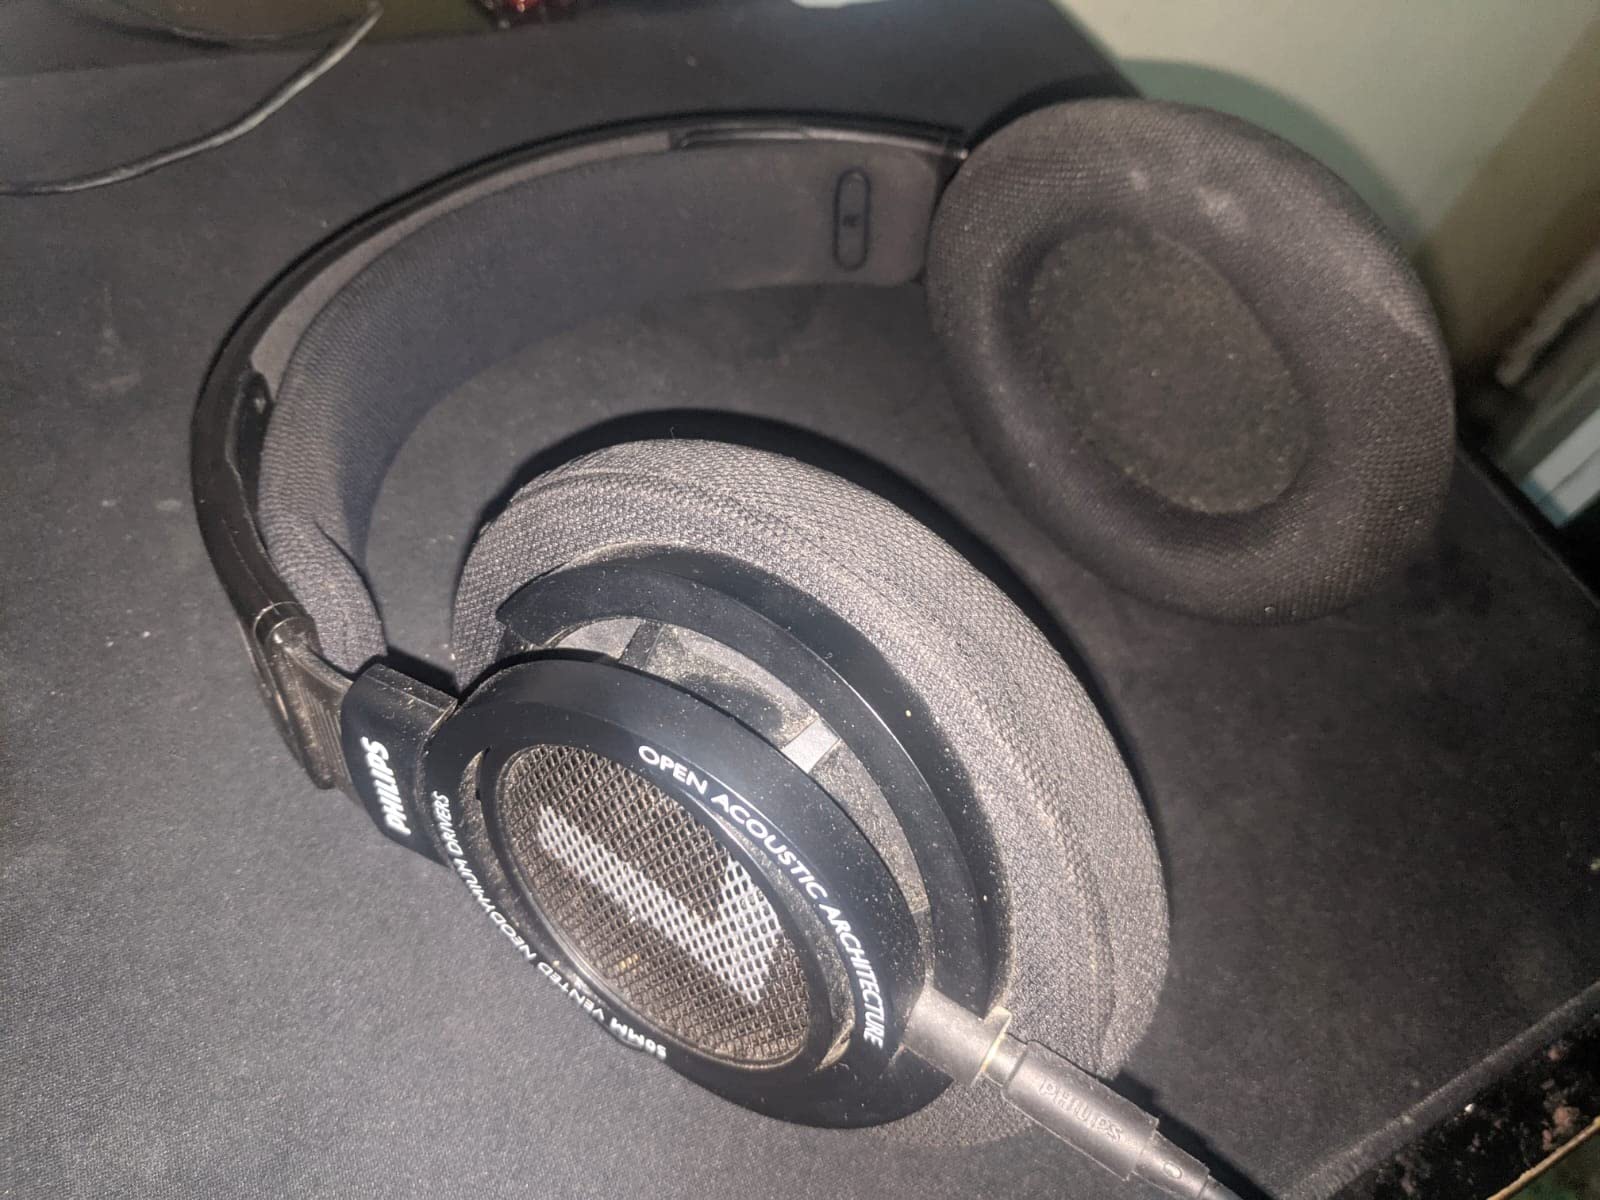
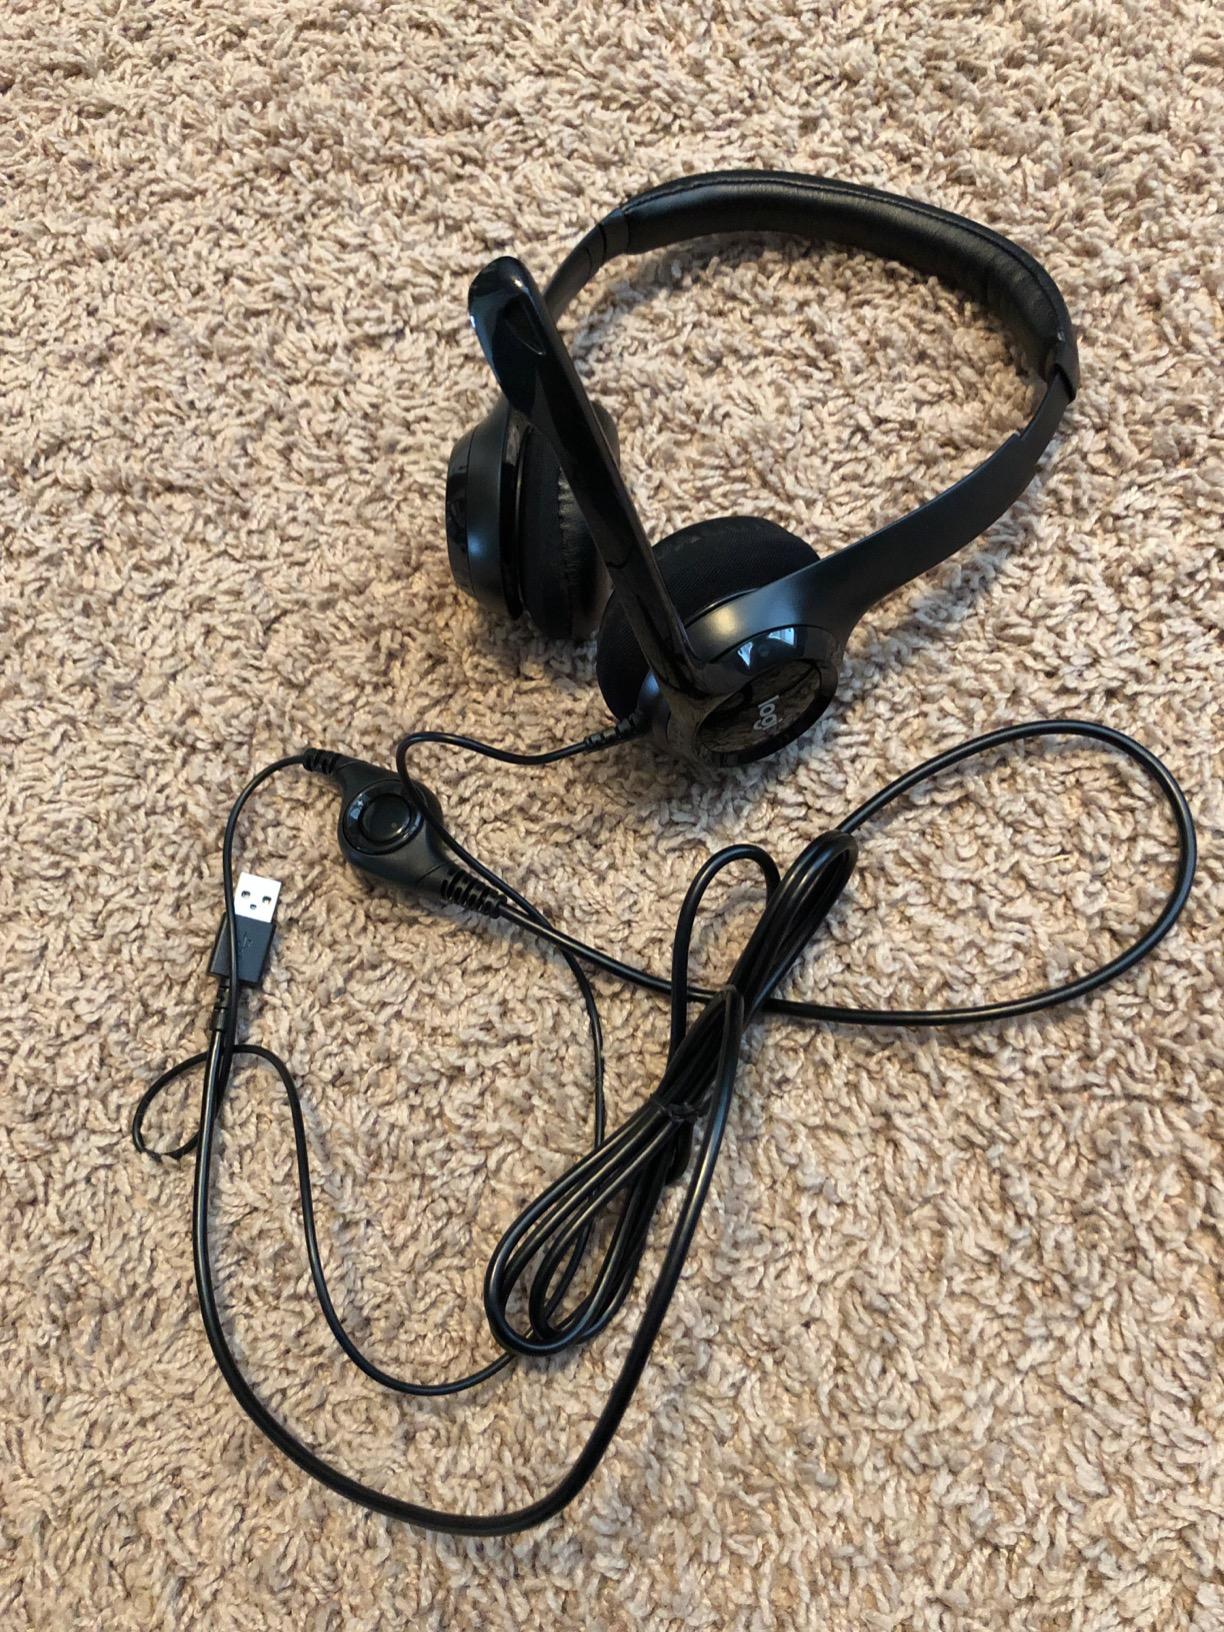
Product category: headphones
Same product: no